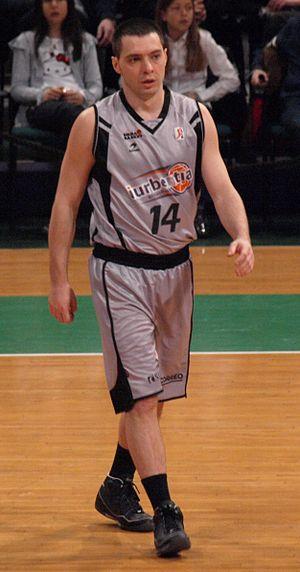
Javier "Javi" Salgado Martín, né le 6 août 1980 à Bilbao, est un joueur espagnol de basket-ball.